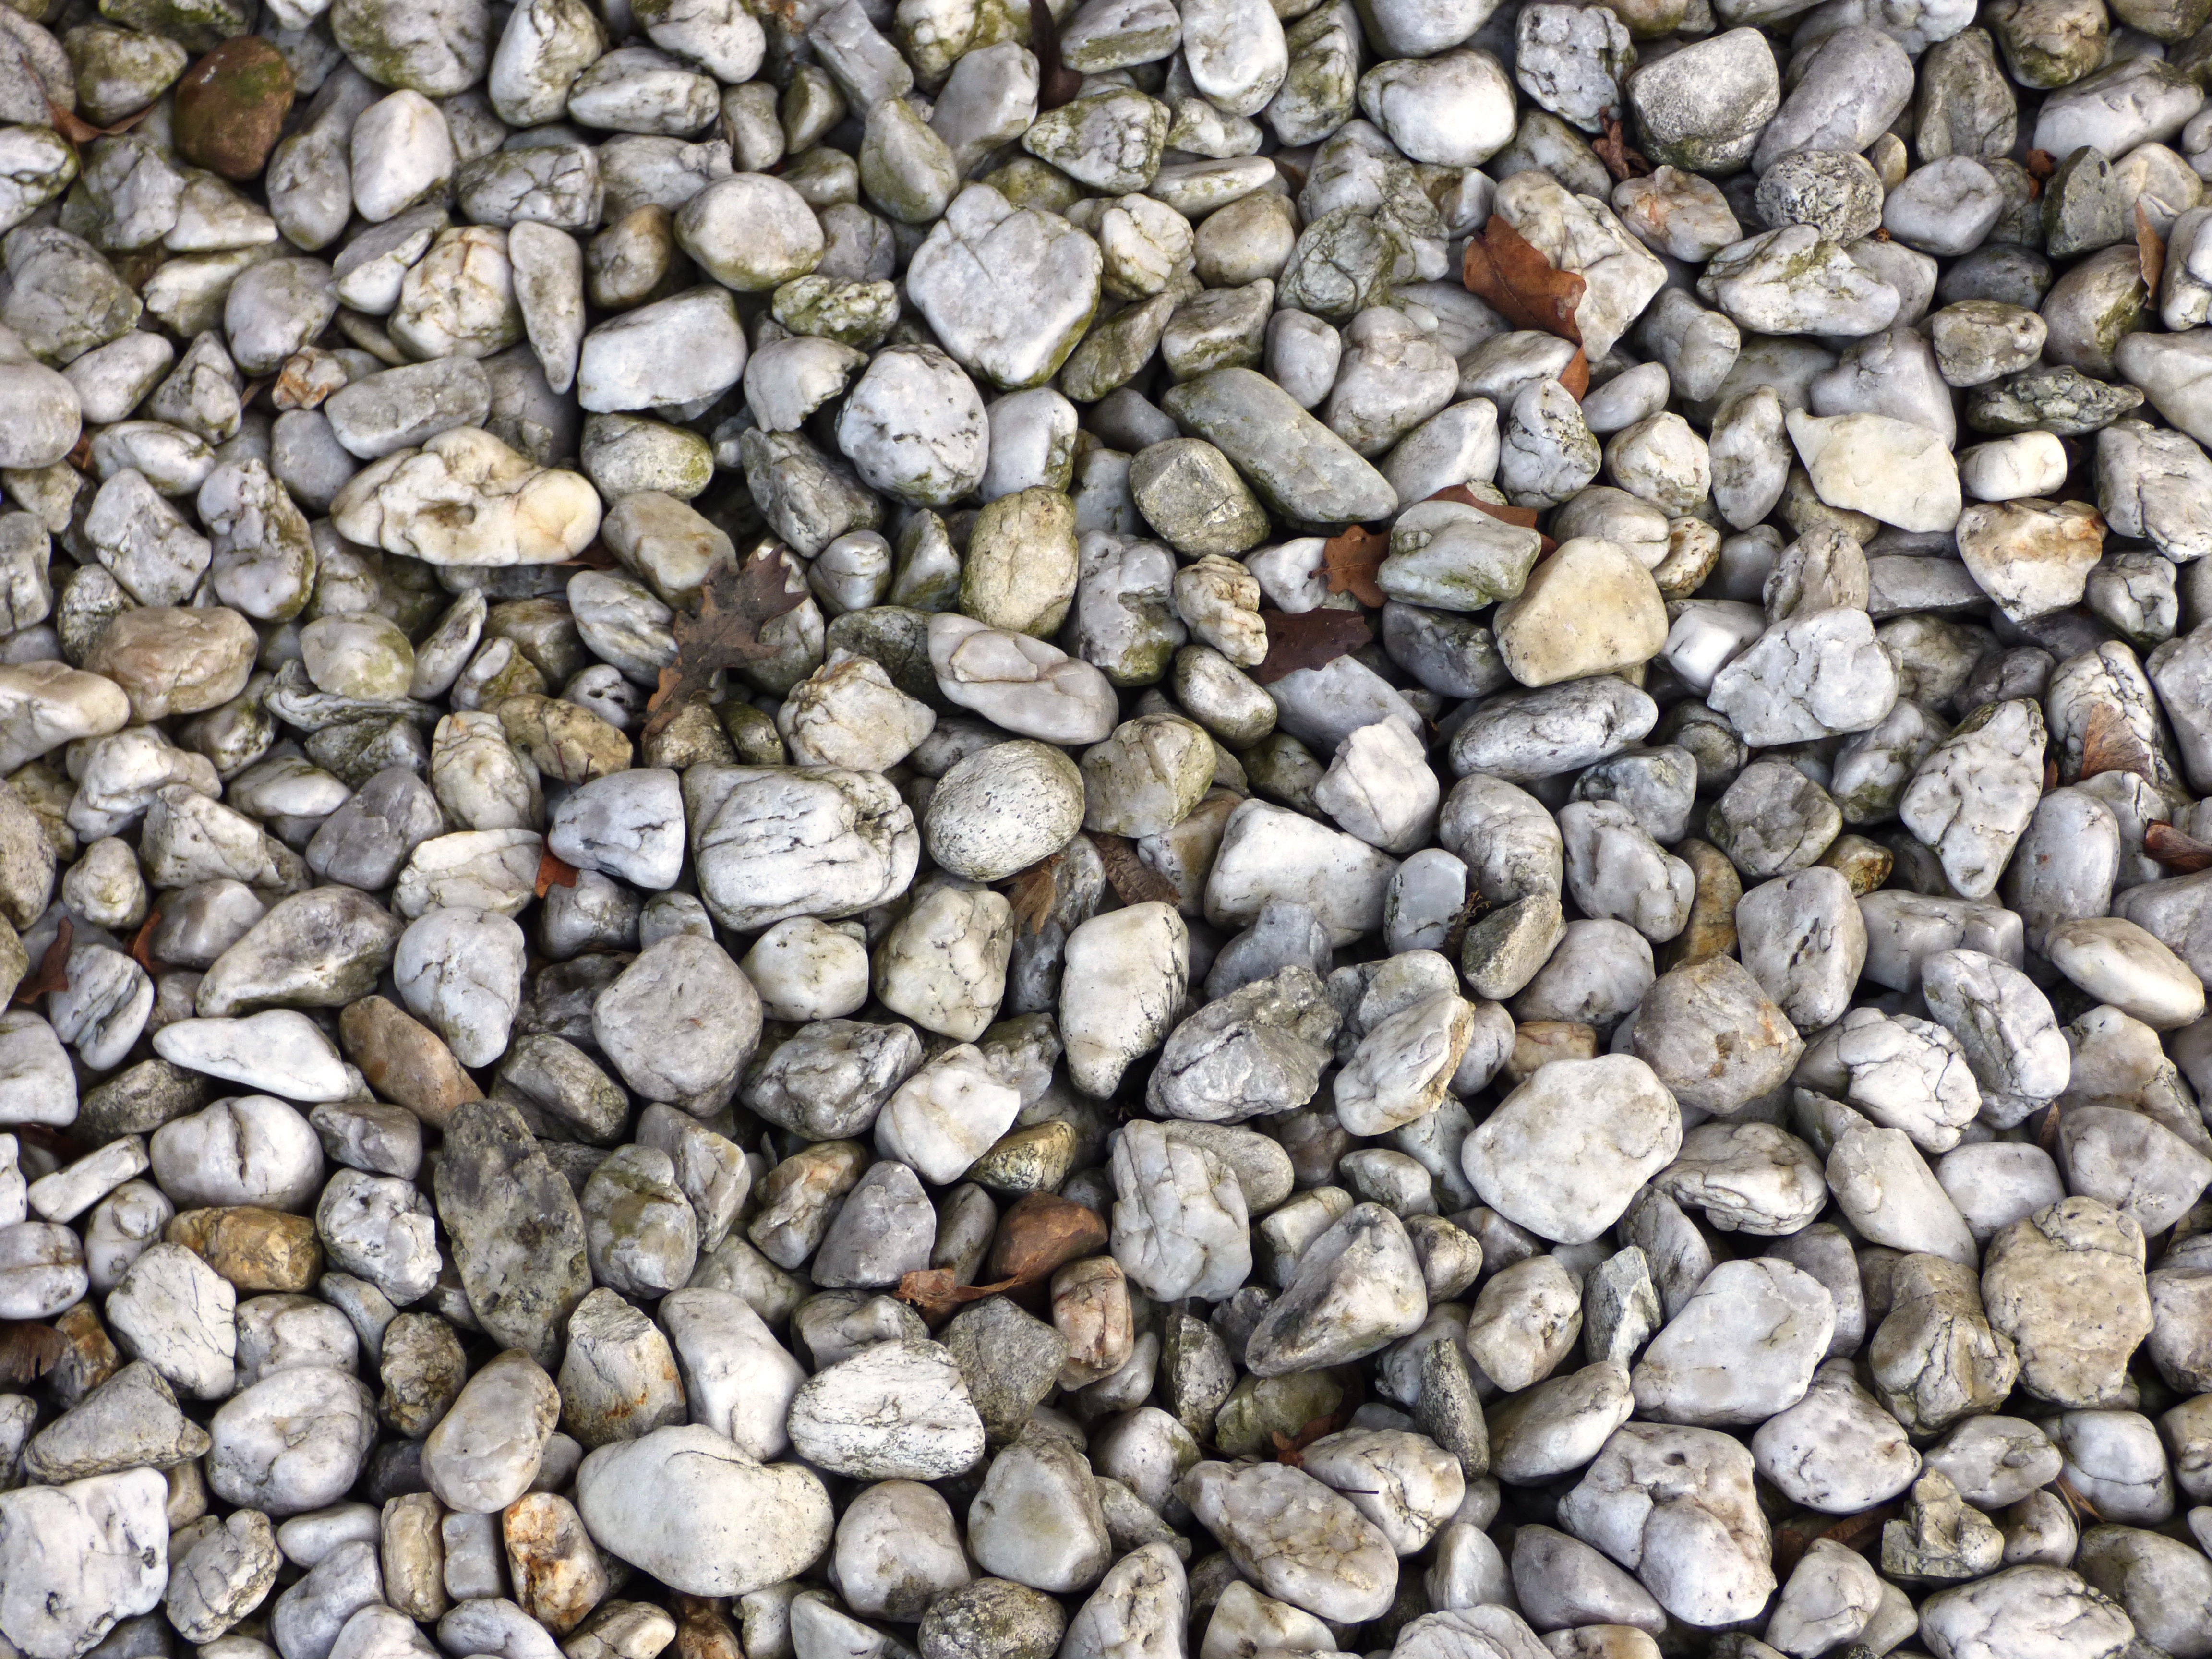
rock, stone, model, pebble, soil, stone wall, material, rubble, gravel, pebbles, the stones, flooring, clear stones